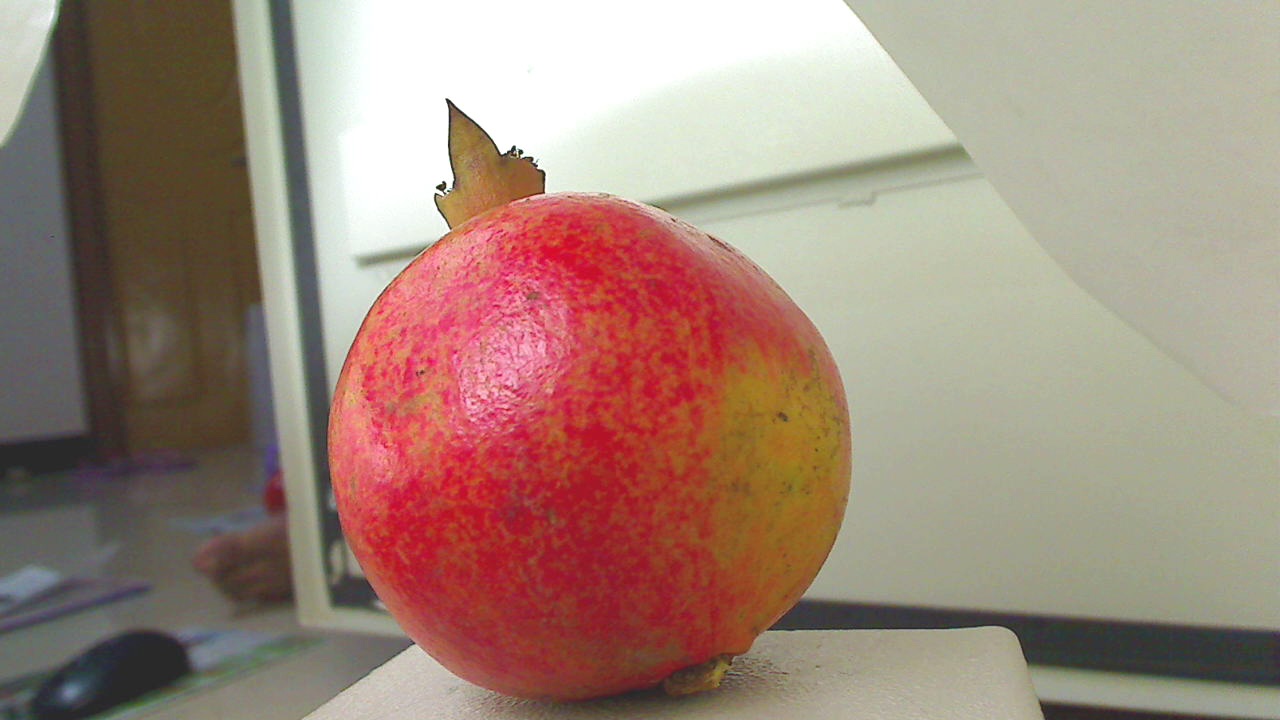
Grade: grade-3
Quality: quality-1